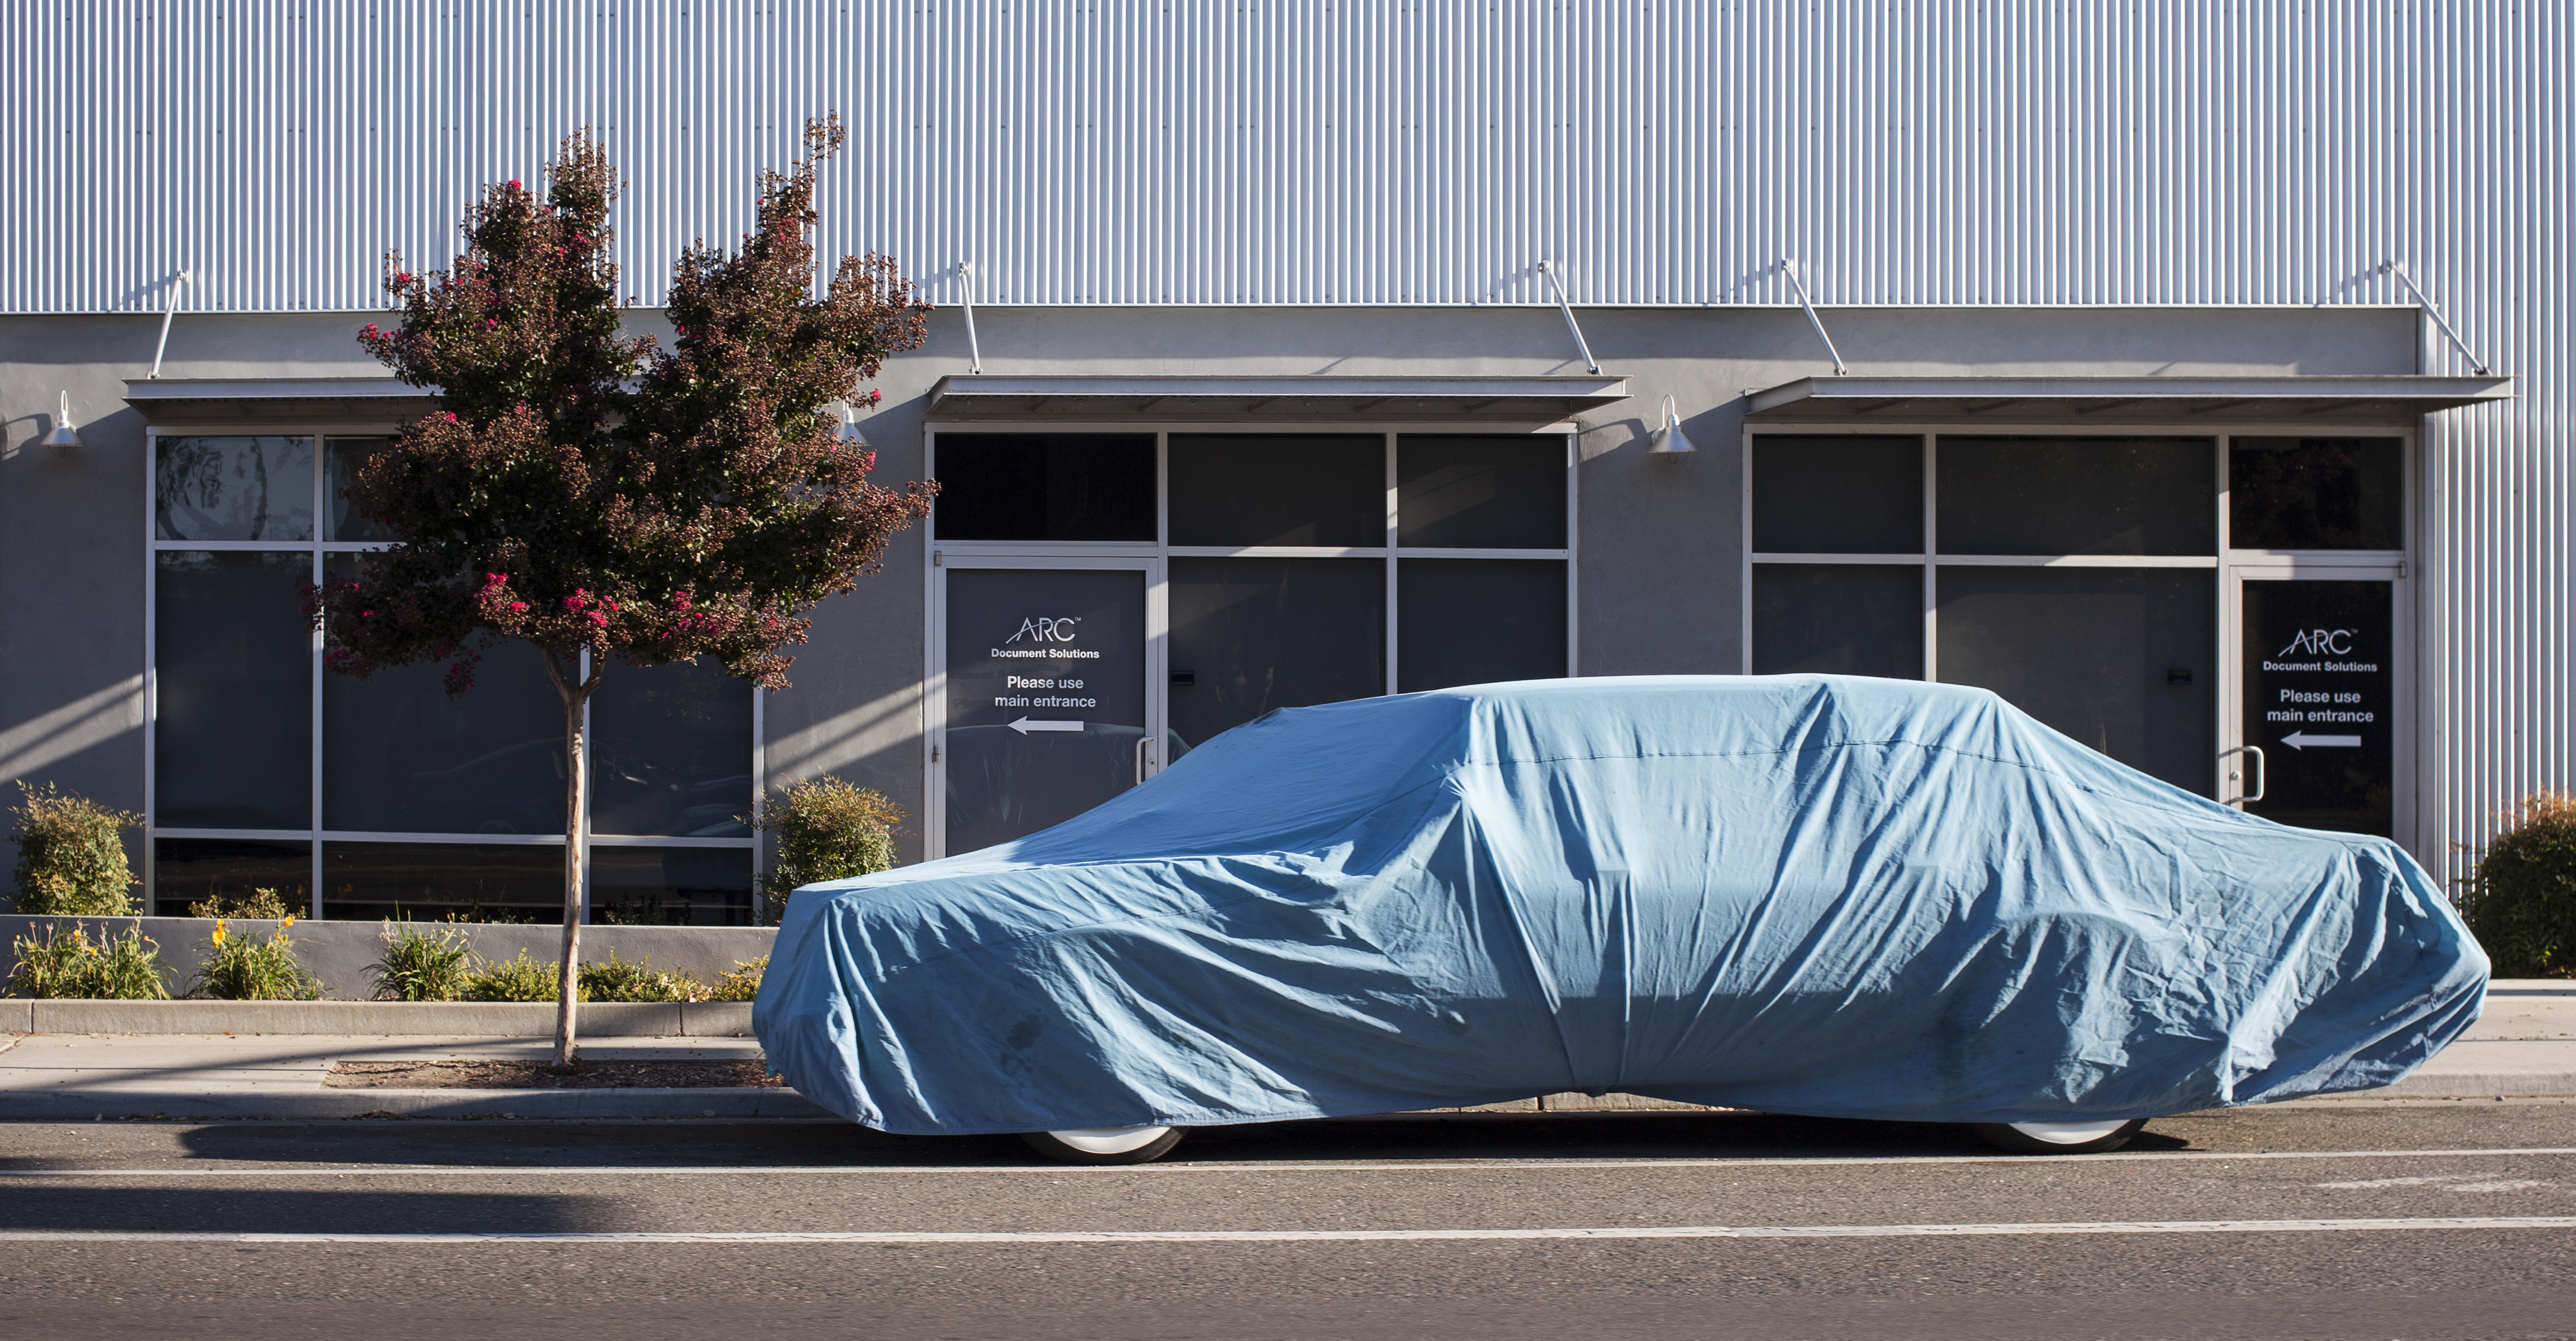
street, car, house, window, home, blue, furniture, interior design, sacramento, carcover, window covering